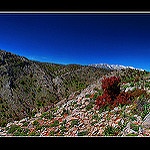
Scene: Outdoor